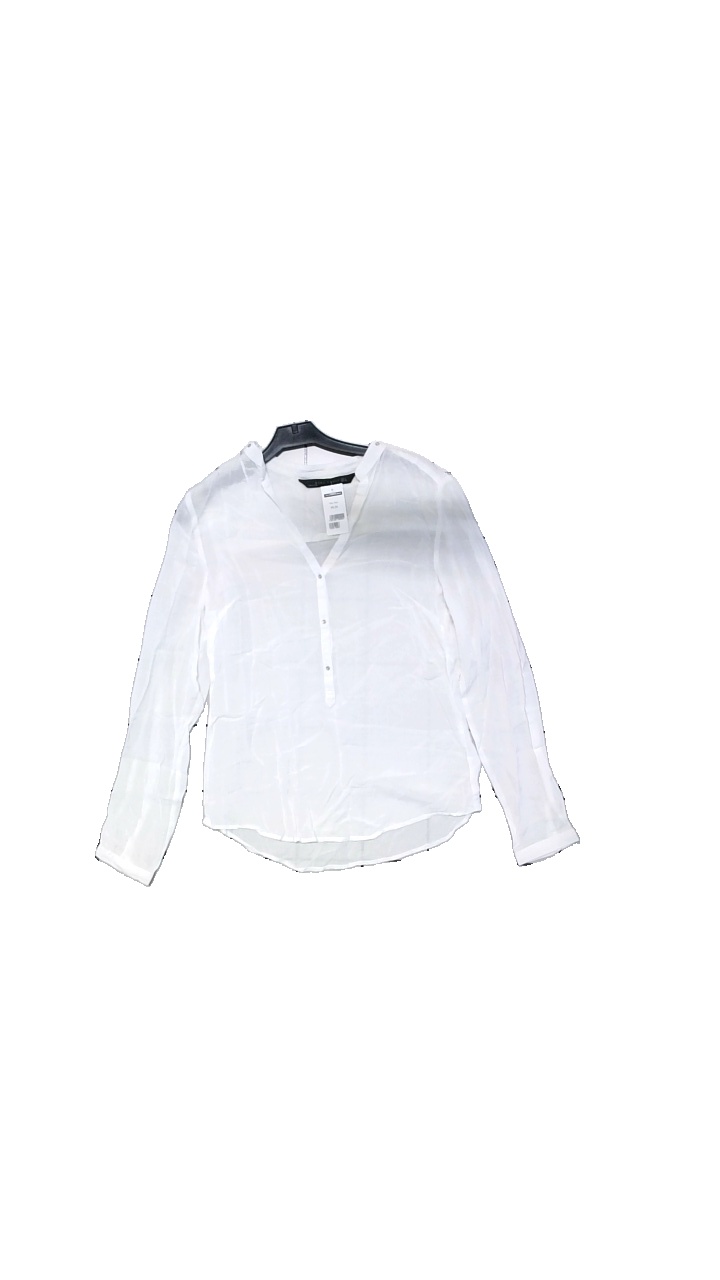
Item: Blouse (Ladies)
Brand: Zara
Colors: White
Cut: Regular, V-collar
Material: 100% polyester
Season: All
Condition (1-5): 5
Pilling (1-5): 5
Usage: Reuse
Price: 50-100